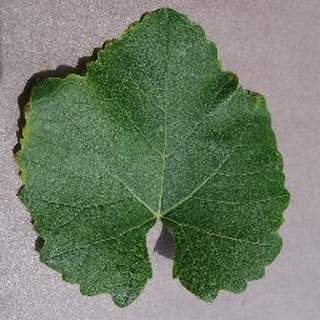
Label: healthy_grape